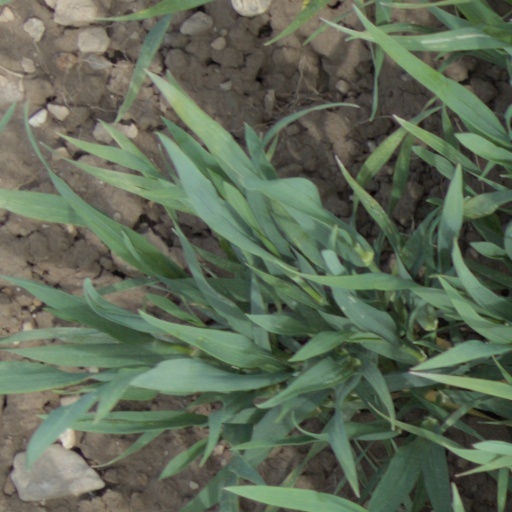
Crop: wheat